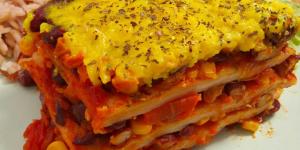
lasana de verduras vegana sin pasta